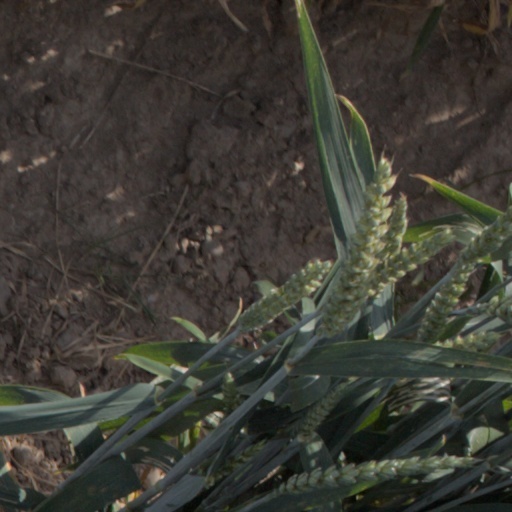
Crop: wheat